Sir Charles Gairdner Hospital

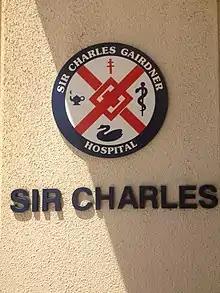
Sir Charles Gairdner Hospital crest

Sir Charles Gairdner Hospital was constructed in 1959 in the Queen Elizabeth II Medical Centre in Nedlands, and was originally named the Perth Chest Hospital. SCGH runs along the western border of Kings Park. Prior to hospital development, the site of the QEII MC belonged to George Shenton and was a grazing field for dairy cattle owned by the founder of Browne's Dairy, Edward Browne. In 1910, the State Government purchased the land, and in 1953 were assigned to the development of a medical centre.